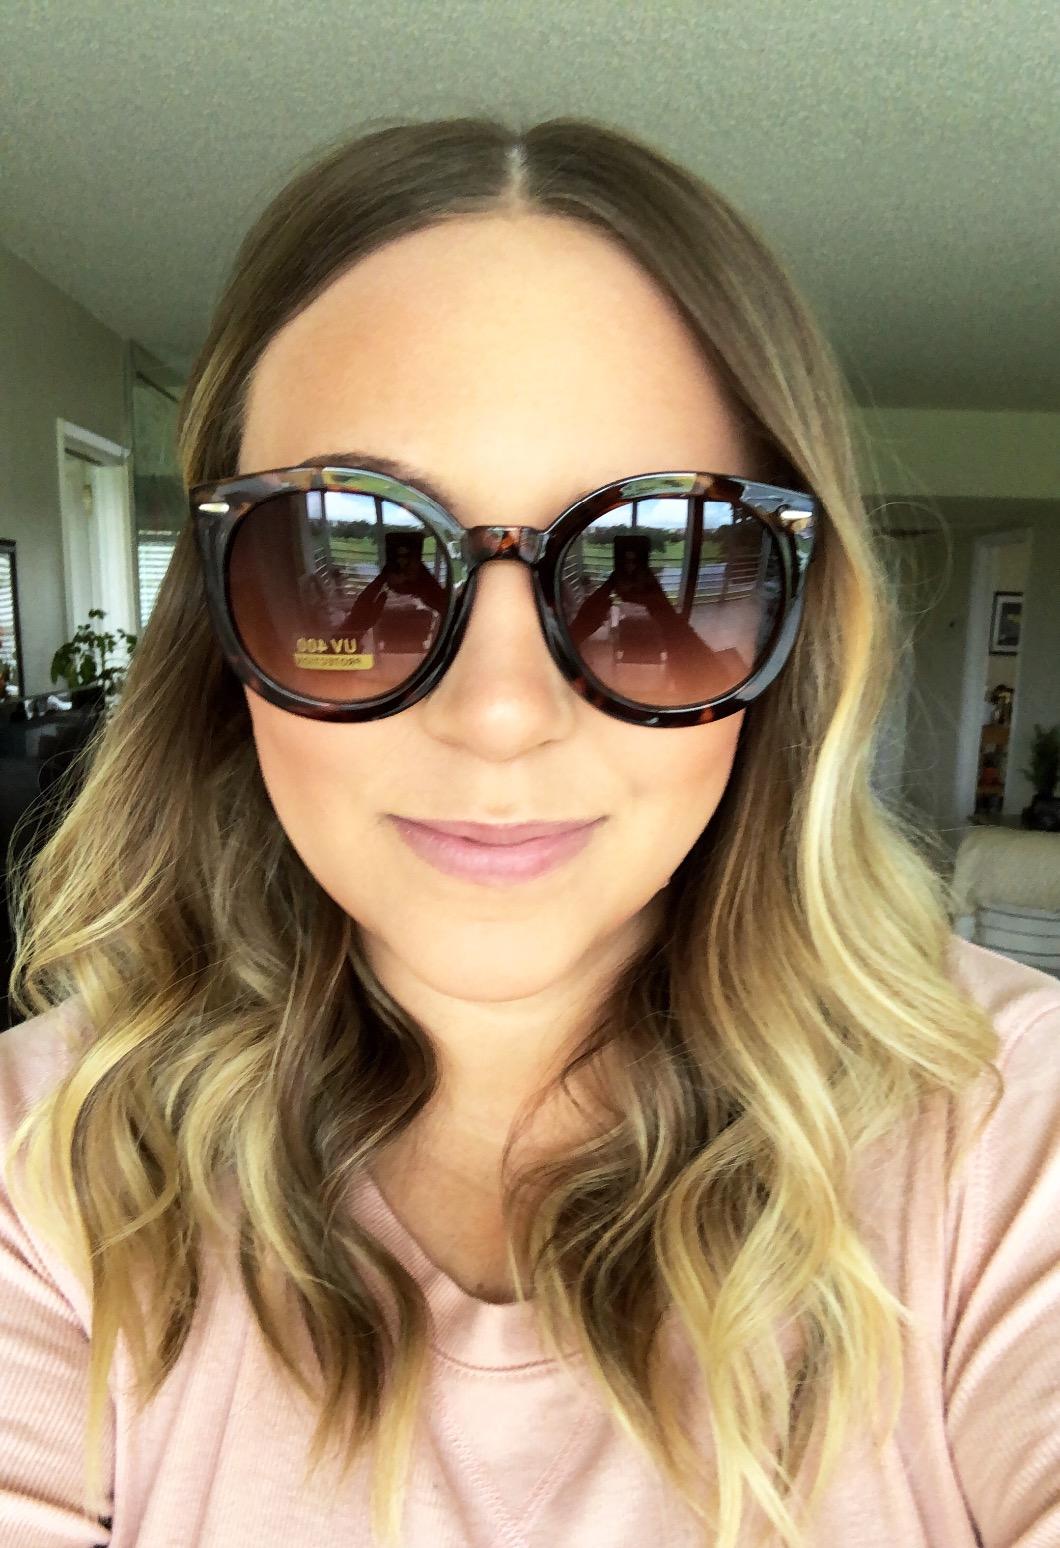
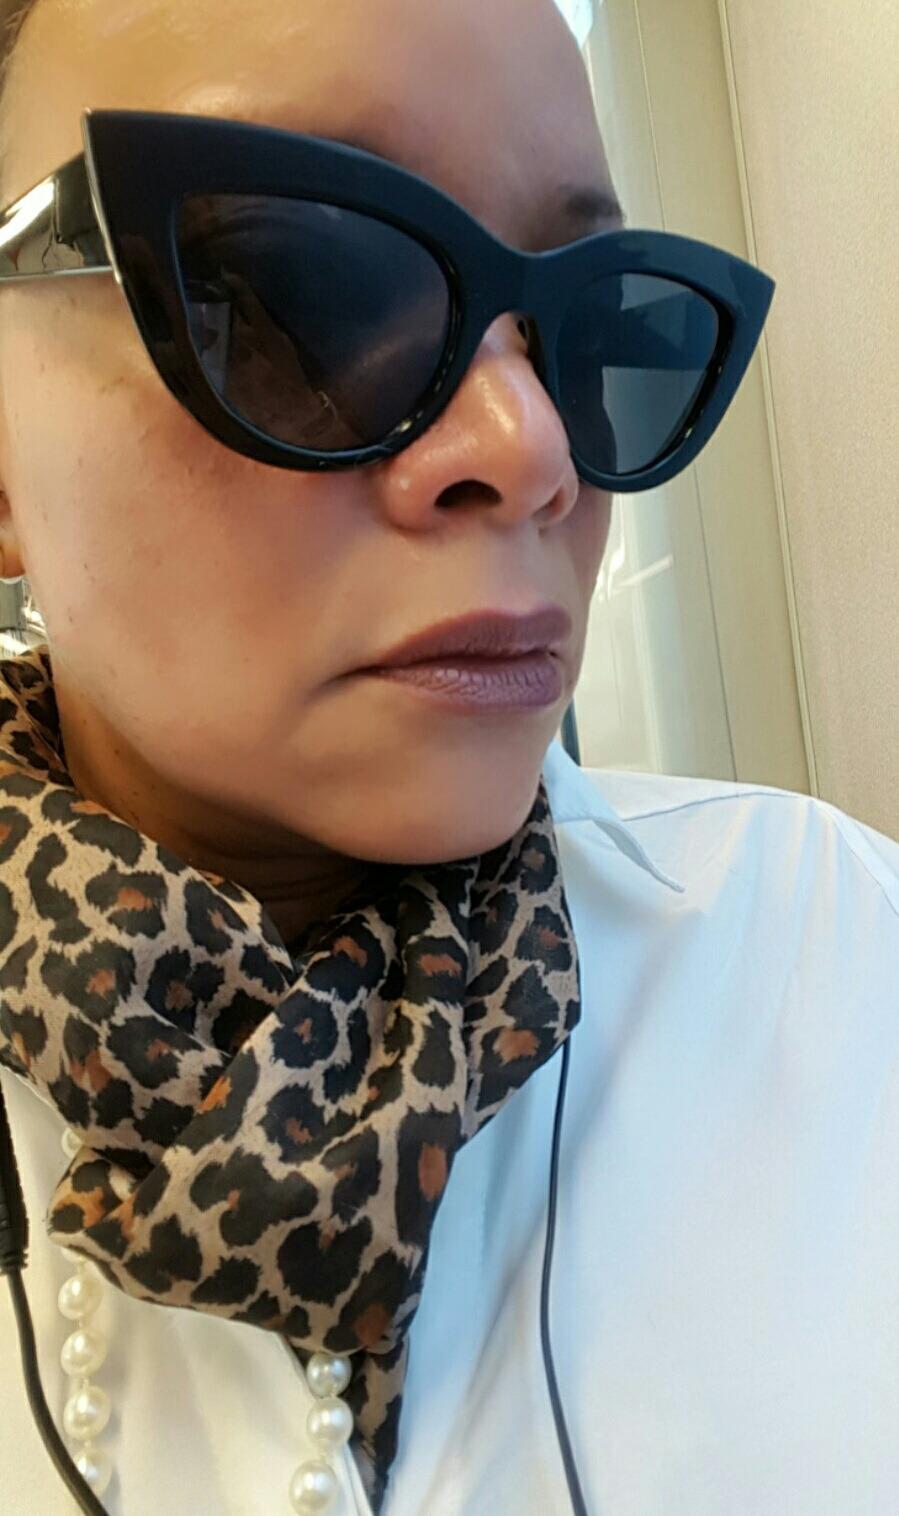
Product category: accessories_sunglasses
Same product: no